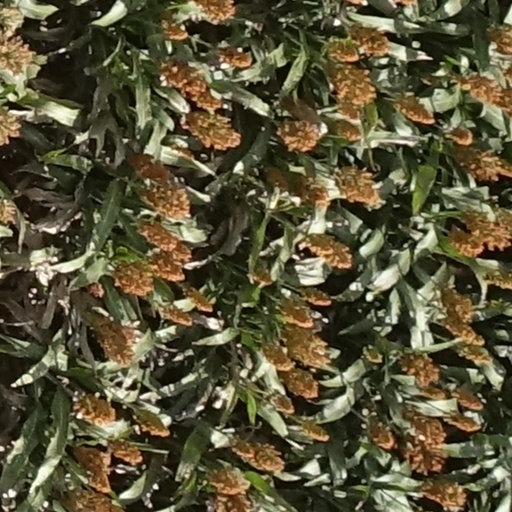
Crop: sorghum